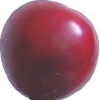
Label: cherry_wax_red